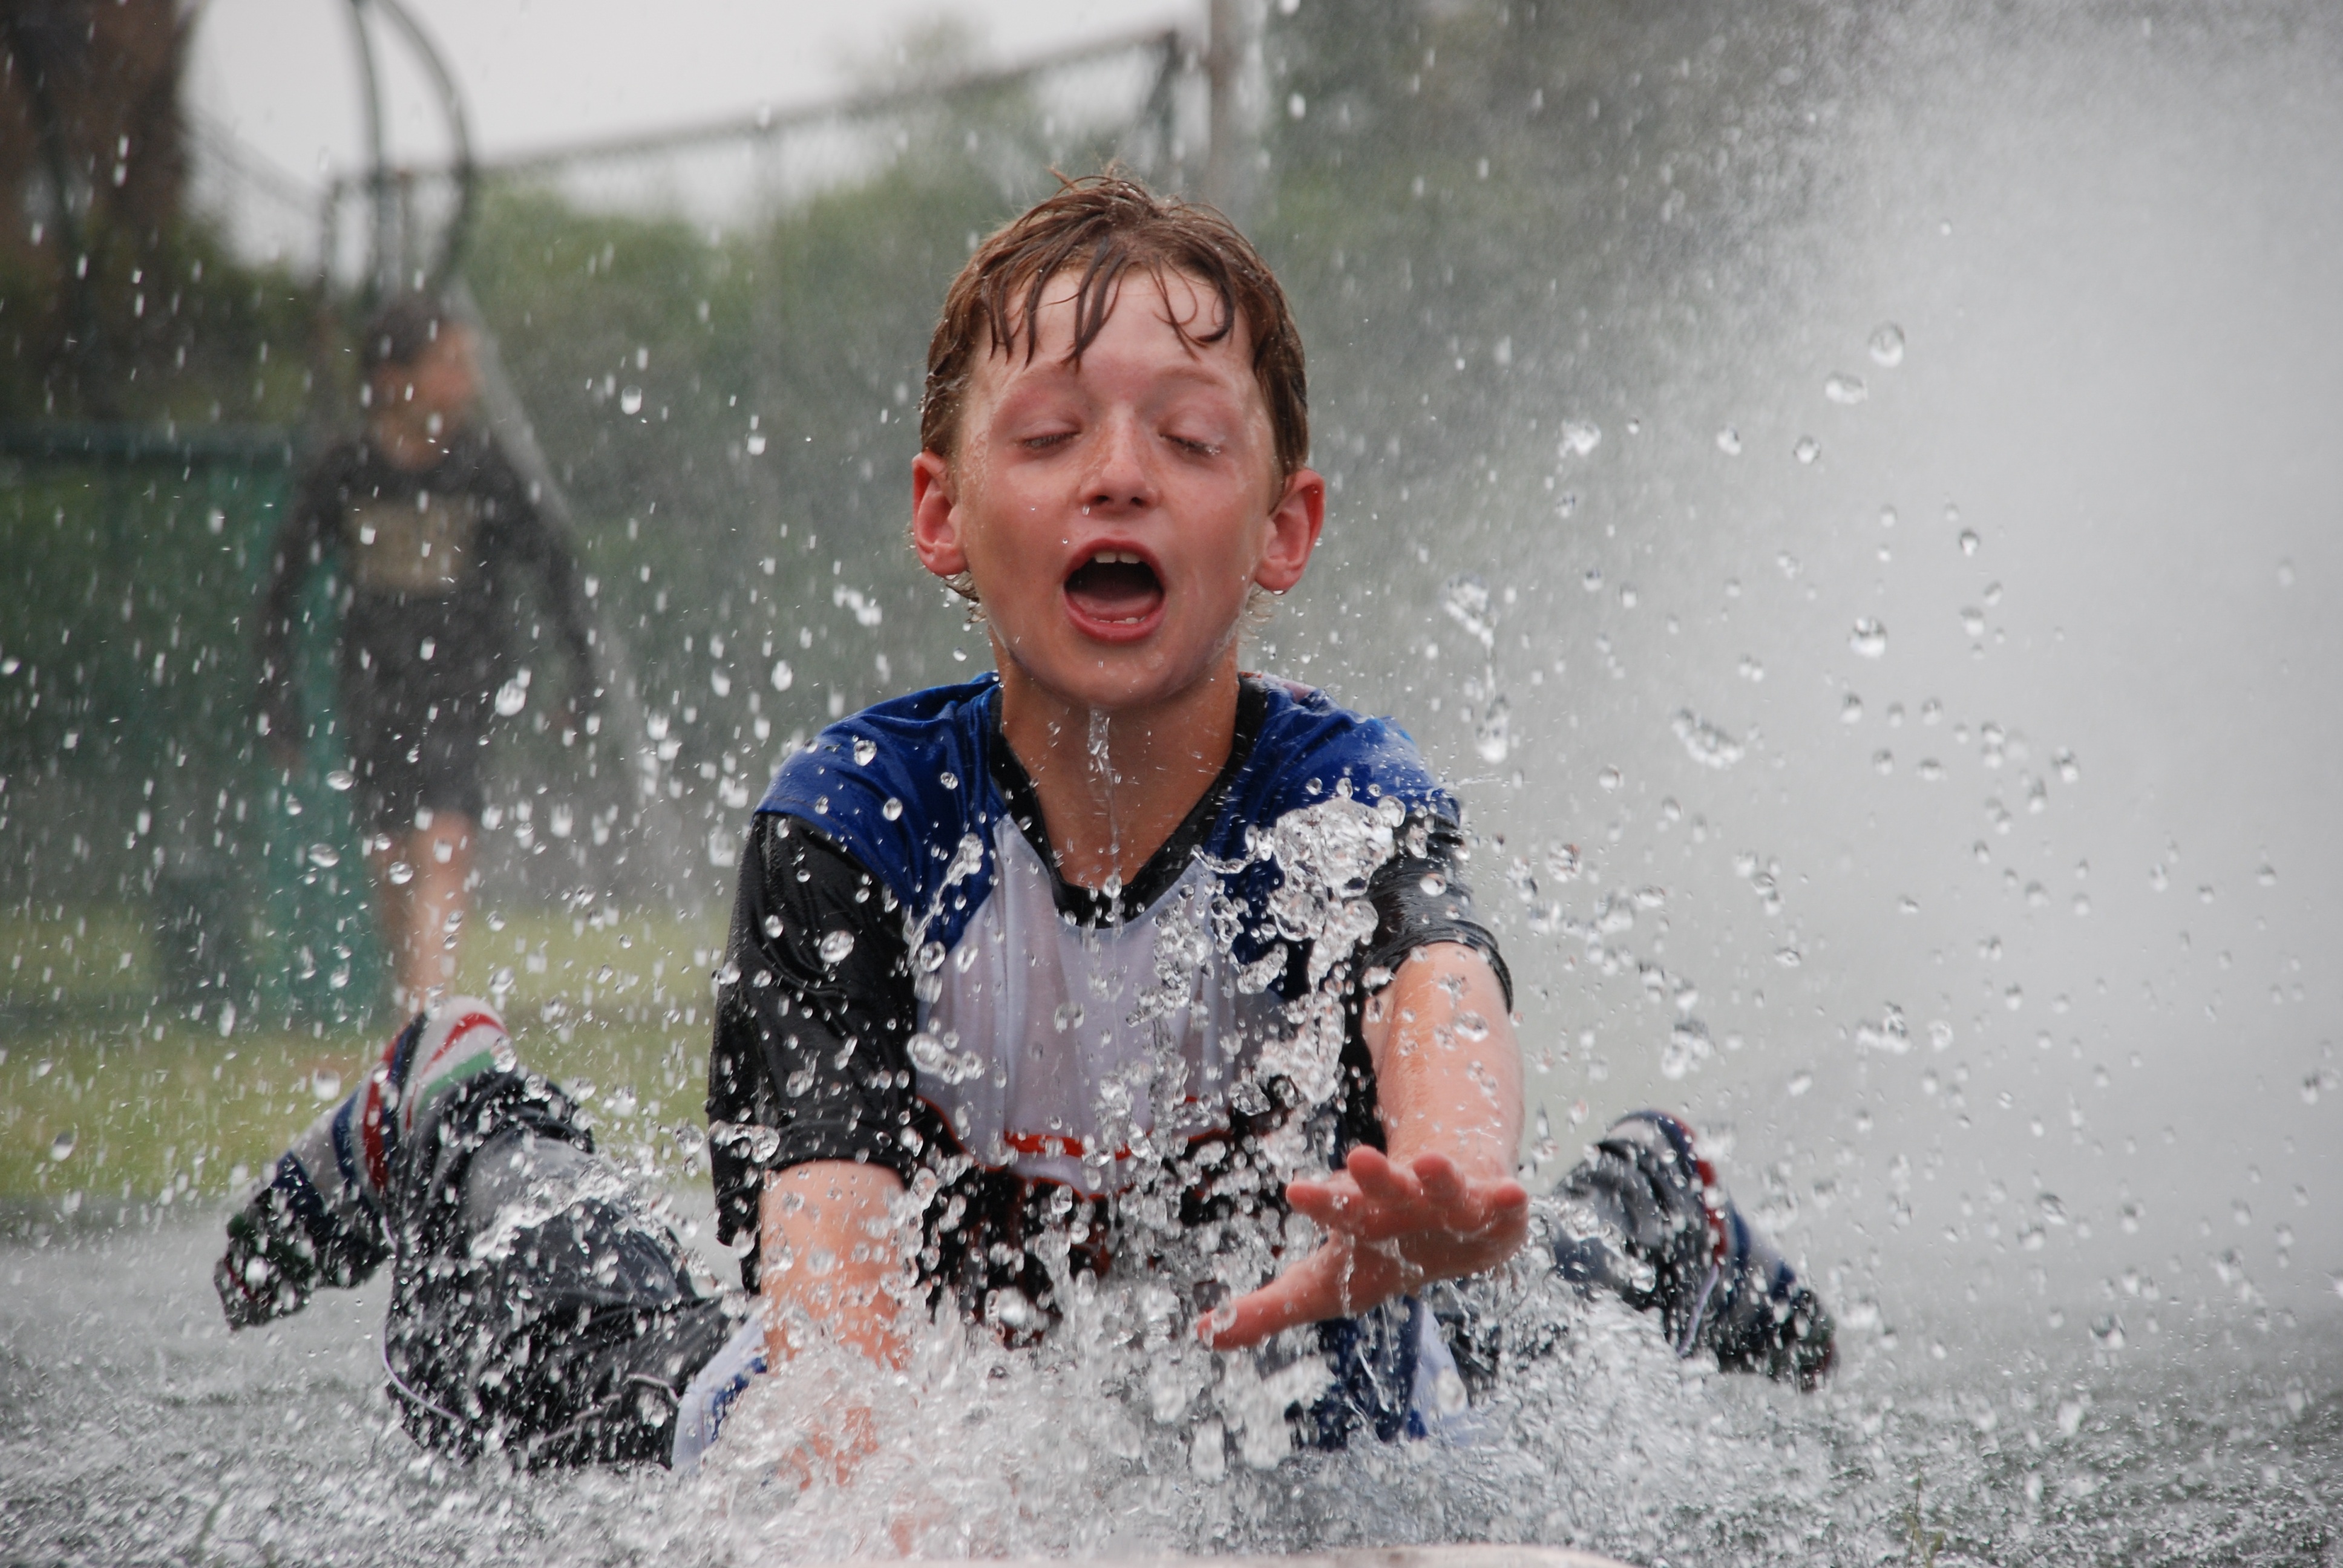
water, snow, winter, drop, people, baseball, play, wet, train, weather, child, season, fun, sports, sliding